Weapons of Legacy

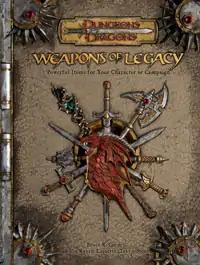
cover of "Weapons of Legacy"

Weapons of Legacy is a supplemental rulebook for the 3.5 edition of the "Dungeons & Dragons" role-playing game published by Wizards of the Coast.